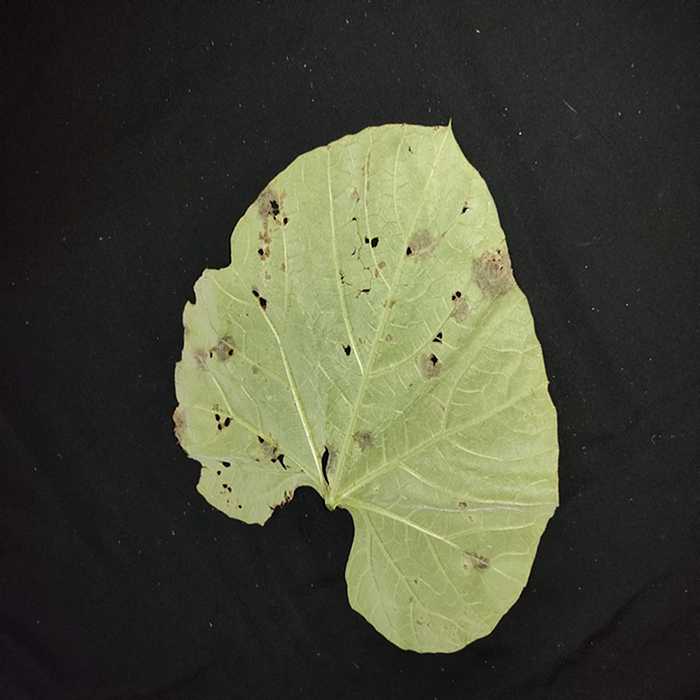
Plant: Bottle gourd
Label: Anthracnose